The Grace Card

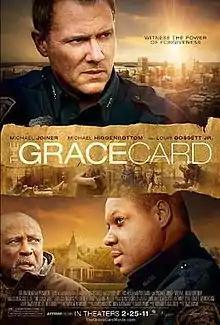
Theatrical release poster

The Grace Card is a 2010 Christian drama film directed by David G. Evans. The film stars Louis Gossett Jr., Michael Higgenbottom and Michael Joiner. It was released on February 25, 2011, to 363 theaters, grossing $1 million in its opening weekend.